Jerzy Urban

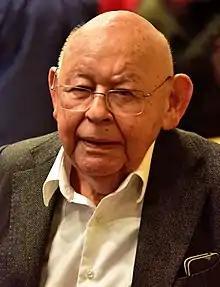
Jerzy Urban (2019)

Jerzy Urban (born Jerzy Urbach, 3 August 1933 – 3 October 2022) was a Polish journalist, commentator, writer and politician, best known as the founder and editor-in-chief of the weekly magazine "Nie". From 1981 to 1989 he was the Press Secretary of the Polish government under the People's Republic of Poland, and the Head of the Polish Radio and Television Committee in 1989.